Road church

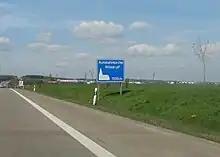
A German traffic sign for a road church

The only road church in the Czech Republic is the Chapel of Reconciliation, located on the D5 motorway in west Bohemia near Plzeň, built in 2008.